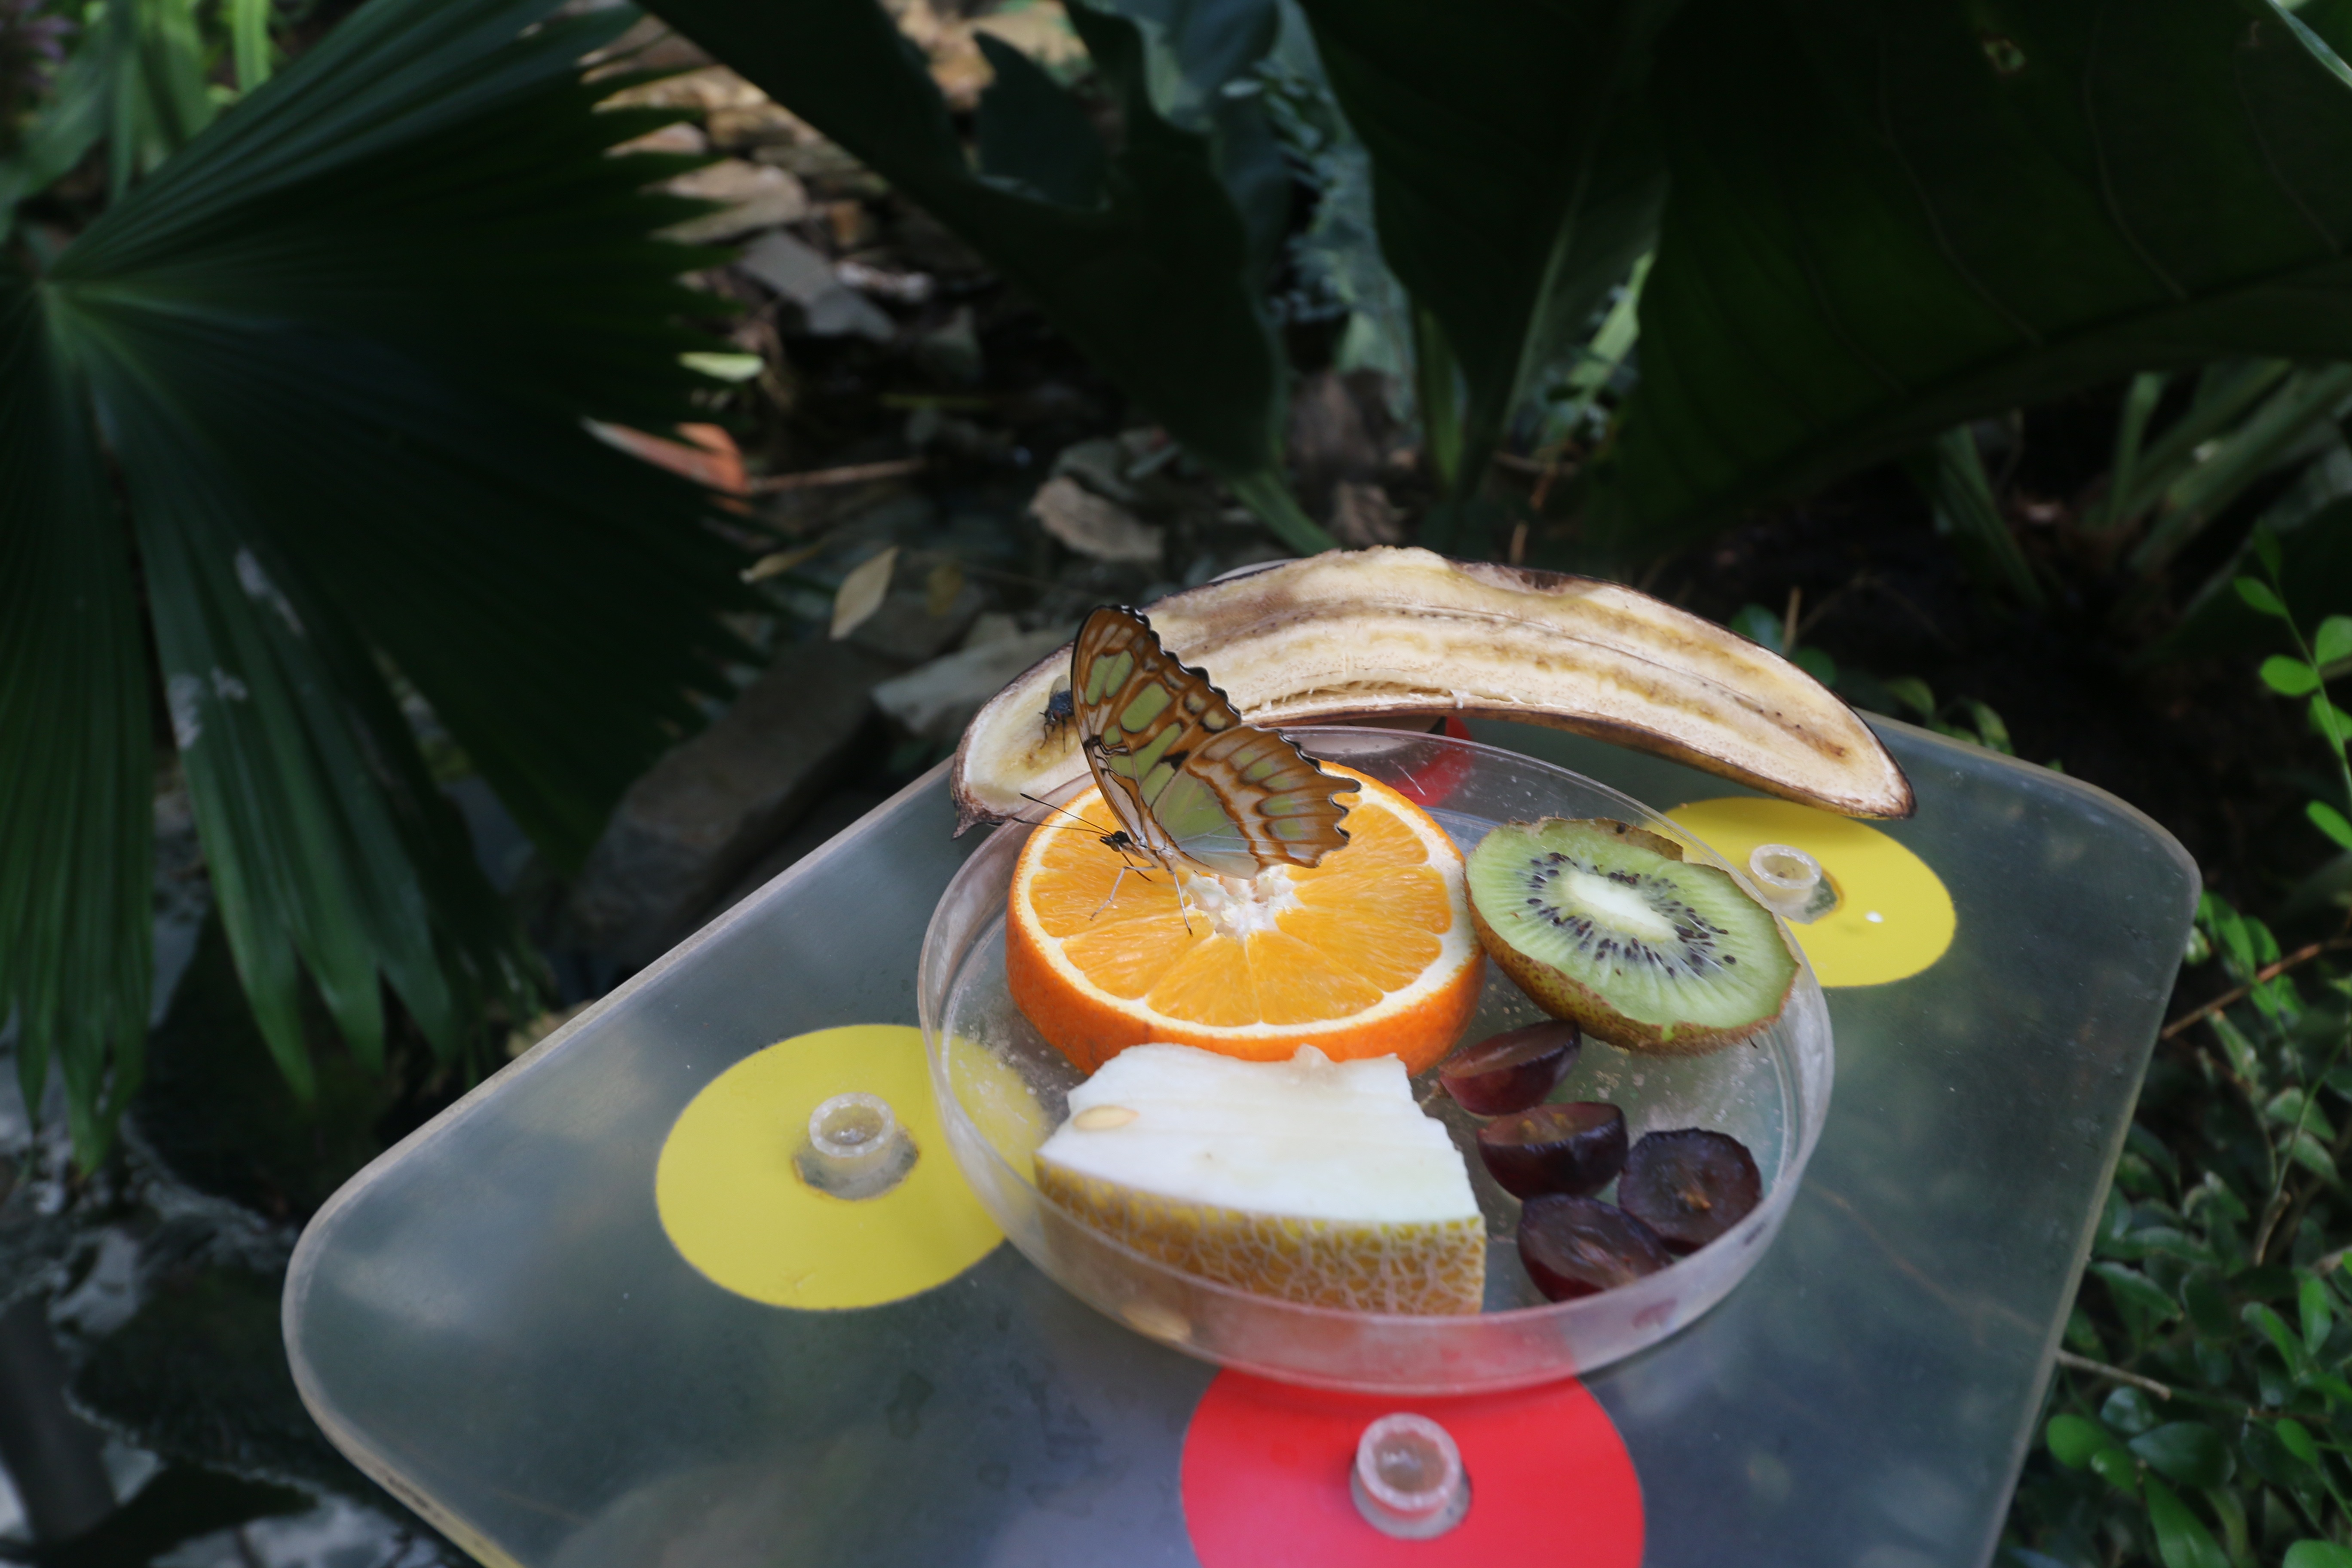
nature, leaf, flower, animal, food, produce, bug, butterfly, flora, netherlands, wings